Pravacana

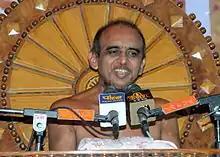
Pravachan by a Digambara monk

The word "pravachan" is widely used by Jains. In Jainism, the word "śrāvaka" is used for the householders. The word has its roots in the word "śrāvana", i.e. the one who listens (the discourses of the saints).